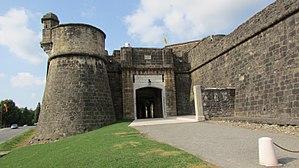
La Porte Saint-Antoine.